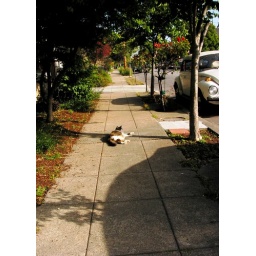
hobo uses the shade of the little tree to block the sun in her big green eyes_5685